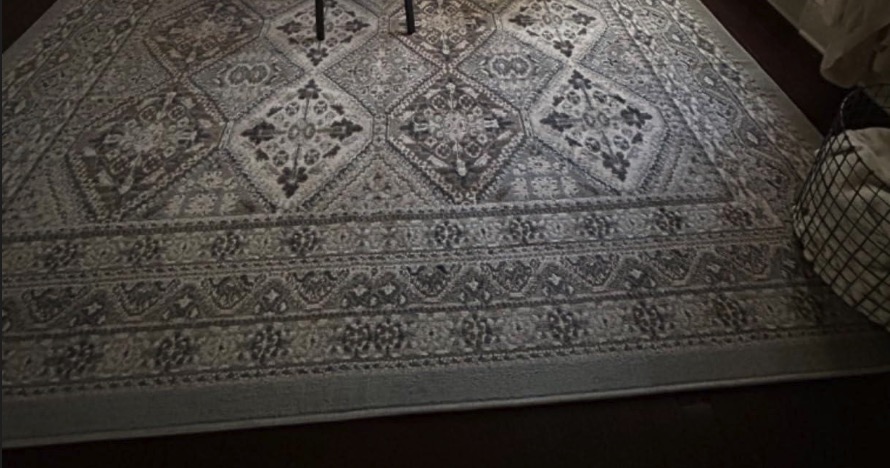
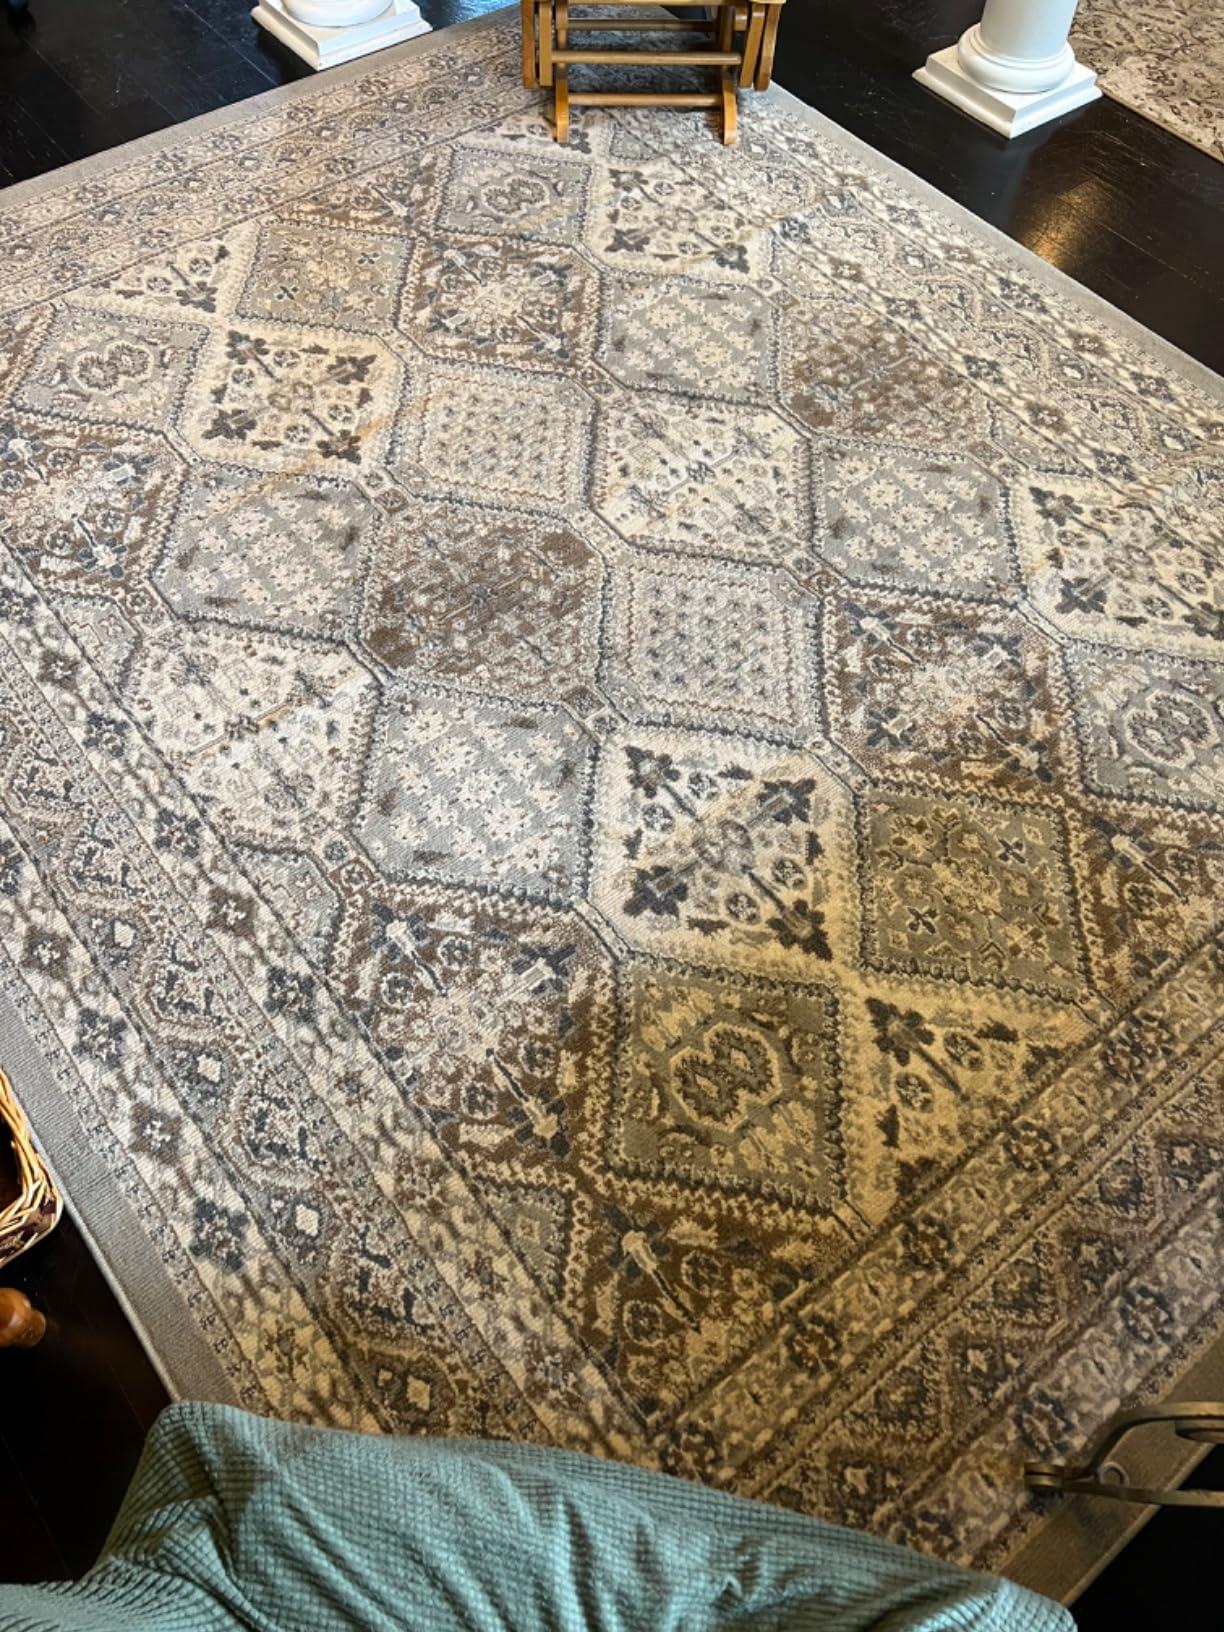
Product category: misc
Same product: yes